1914 Pittsburgh Panthers football team

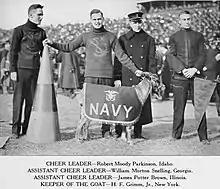
1914 Navy cheerleaders and mascot

For the third year in a row the Pitt contingent traveled to Annapolis, MD to battle the Midshipmen of Navy. Coach Douglas Legate Howard was in his fourth year and led the team to a 6–3 record. The Midshipmen came into the Pitt game having beaten Georgetown 13 to 0 the previous week.